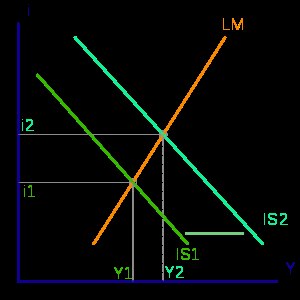
IS-LM-modellen
Diagrammet viser virkningen af et stød til økonomien i IS-LM-modellen: IS-kurven forskydes til højre, for eksempel på grund af større offentlige udgifter. Dette medfører et højere renteniveau (i) og en ekspansion i BNP (Y).
IS-LM-modellen er en makroøkonomisk model, som viser en sammenhæng mellem renter og bruttonationalprodukt, som medfører ligevægt på både kapitalmarkedet og pengemarkedet. Det er dermed en generel ligevægtsmodel, dvs. en økonomisk model, der viser ligevægten på flere forskellige markeder samtidig i en økonomi, modsat en partiel ligevægtsmodel, der kun illustrerer mekanismerne og ligevægten på et enkelt marked. Modellen blev første gang formuleret af den senere Nobelpristager John R. Hicks i 1936 som et forsøg på en pædagogisk fremstilling af John Maynard Keynes' tanker.